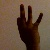
The image shows a hand gesture representing the number 9 in Indian Sign Language.